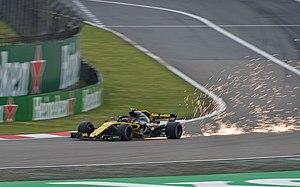
Le Grand Prix automobile de Chine 2018, disputé le 15 avril 2018 sur le circuit international de Shanghai à Shanghai, est la 979ᵉ épreuve du championnat du monde de Formule 1 courue depuis 1950. Il s'agit de la 15ᵉ édition du Grand Prix de Chine comptant pour le championnat du monde de Formule 1 et la troisième manche du championnat 2018.